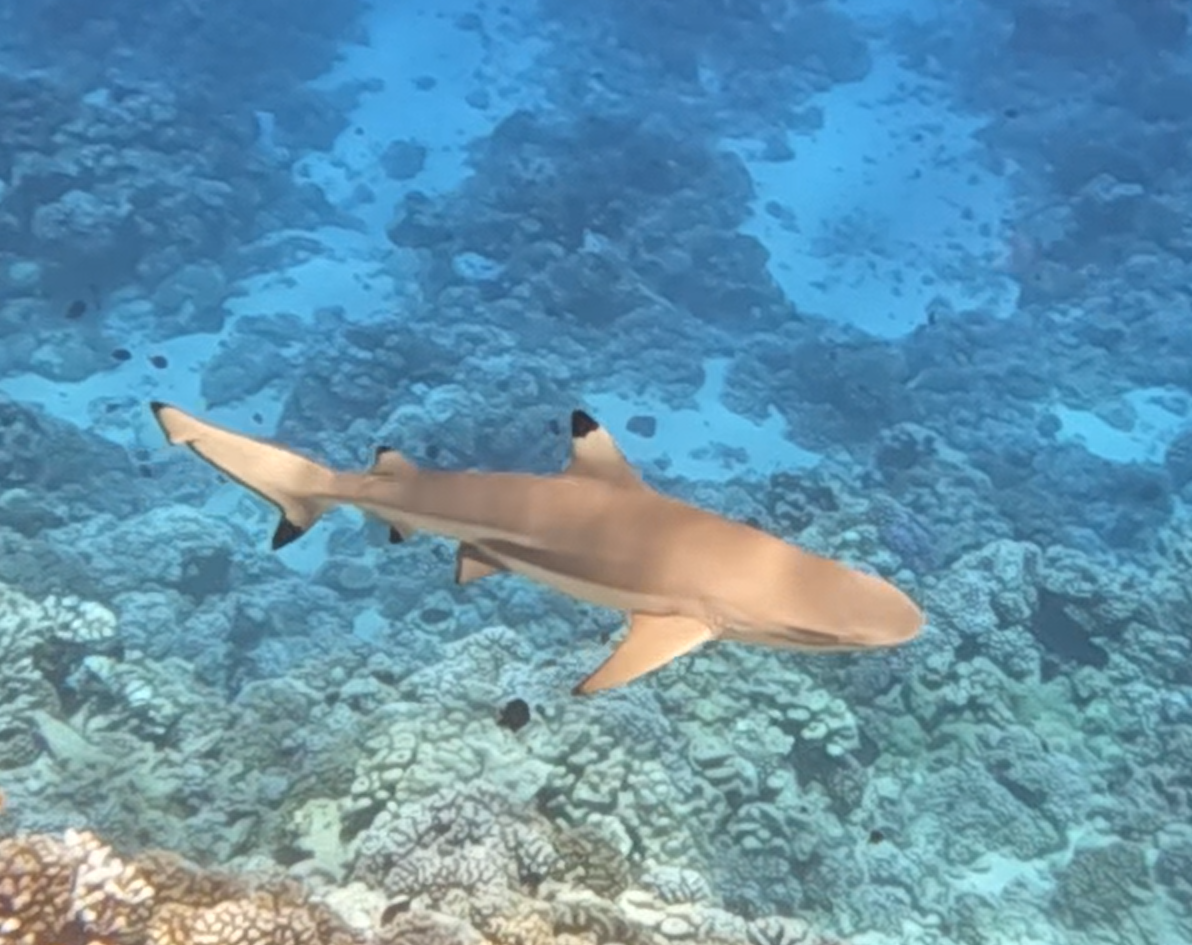
Carcharhinus melanopterus (Blacktip Reef Shark)